Saga Pearl II

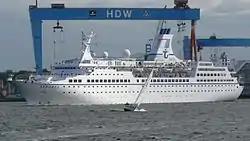
"Astoria" in Kiel

P&O Princess Cruises acquired Seetours in 1999 and retired "Arkona" in 2001 (Seetours was rebranded as AIDA Cruises in 2004). The "Arkona" was renamed "Astoria" in 2002 and bareboat chartered to Transocean Tours of Bremen. Under Transocean, "Astoria" specialized in cruises in Europe, particularly to Norway. The vessel then operated on coastal itineraries, providing low-cost cruises for German, Norwegian and Swedish passengers.